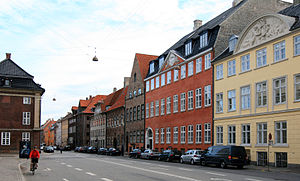
Strandgade
Strandgade.
Strandgade, København.
Strandgade er en gade på Christianshavn i København. Gaden går på langs gennem det meste af bydelen parallelt med Inderhavnen fra Christians Kirke i sydvest til Grønlandske Handels Plads og Trangravsbroen i nord.